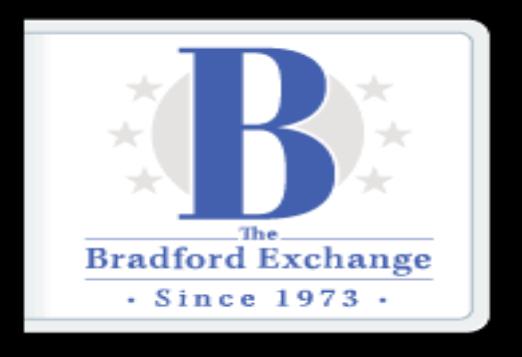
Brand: Bradford Exchange
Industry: Others